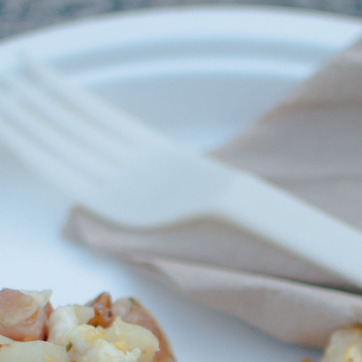
Material: plastic